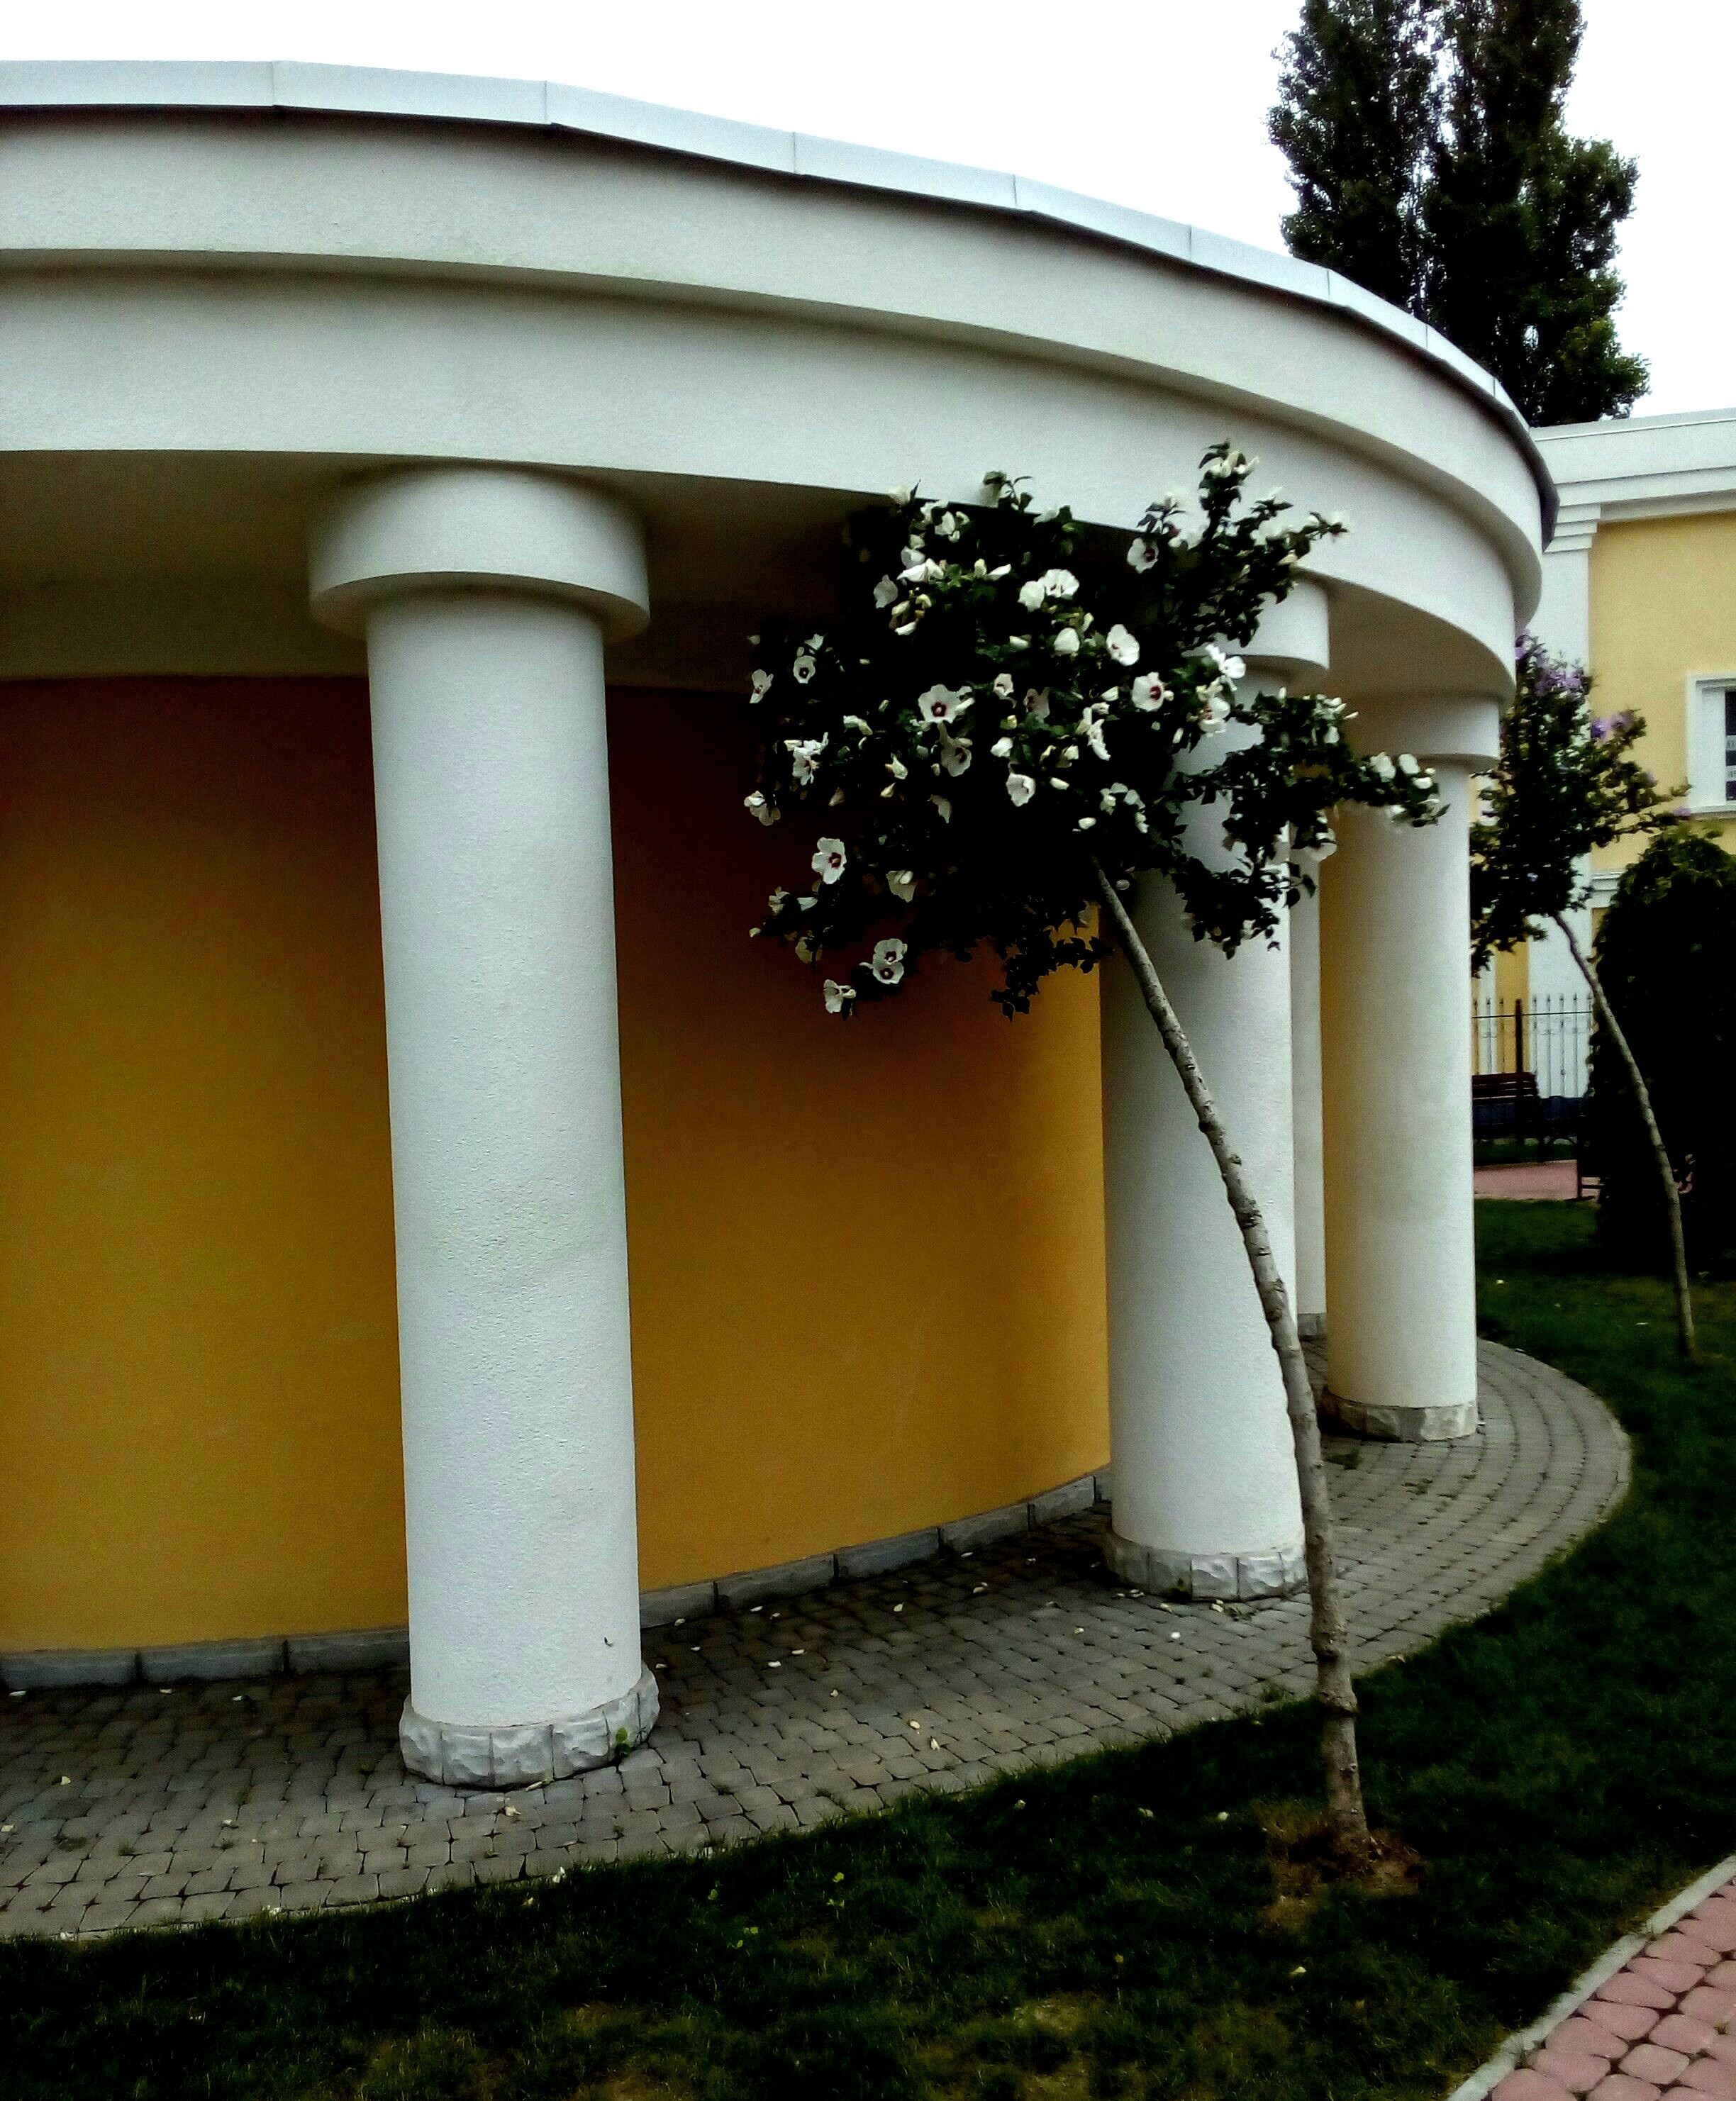
architecture, structure, villa, mansion, house, home, arch, column, facade, lighting, courtyard, estate, hacienda, baluster, outdoor structure